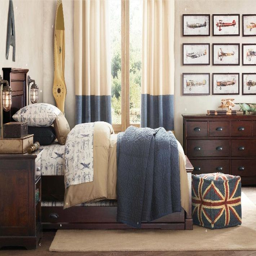
themed - rooms hang a propeller over our bed ? we have plenty of room for it